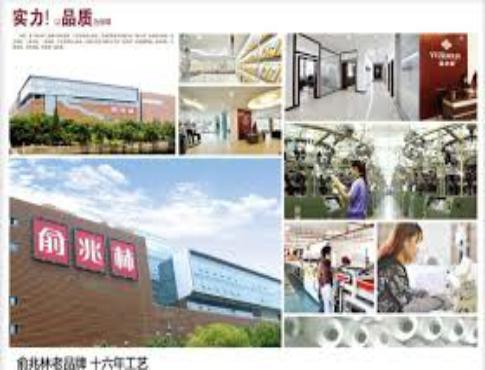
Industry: Clothes